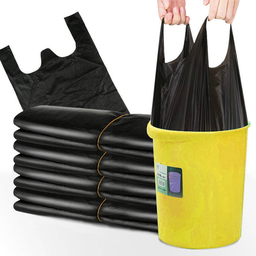
Label: plastic